Wingfield railway station

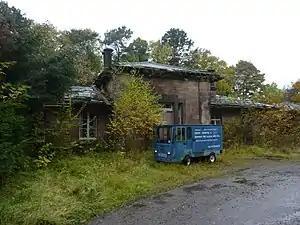
Wingfield railway station building in 2012

Wingfield railway station served a rural area of Derbyshire, England between 1840 and 1967. Started in 2019, the building has been restored to how it looked in 1840, and now operates as a tea room, shop, and heritage centre, with views of the Midland mainline.